Asociación de Scouts del Paraguay

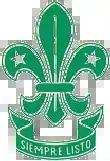
Historic emblem of Asociación de Scouts del Paraguay

Por mi honor prometo hacer todo cuanto de mi dependa para, cumplir com mis deberes para con Dios y la patria ayudar al projimo en todas circunstancias y cumplir fielmente la Ley Scout.